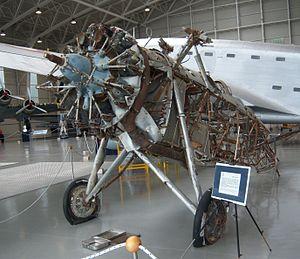
L'IMAM Ro.37 Lynx est un biplan de reconnaissance produit par la société italienne Industrie Meccaniche Aeronautiche Meridionali - IMAM SpA dans les années 1930. Le Ro.37 a rencontré un succès à l'exportation, et a également été utilisé dans la Magyar Királyi Honvéd Légierő, la Afghan Hawa-e Ourdou et dans certains pays d'Amérique centrale et du Sud